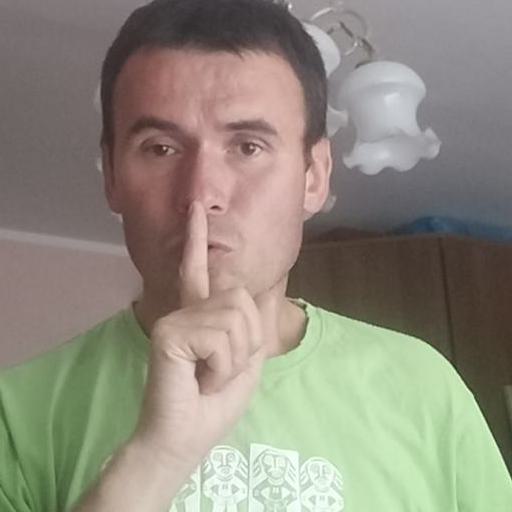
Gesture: mute